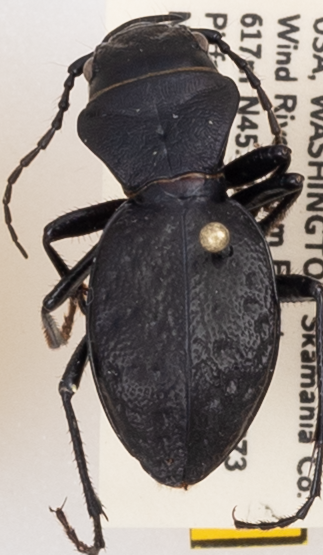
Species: Omus dejeanii
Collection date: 2019-06-04
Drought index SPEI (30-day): -1.01
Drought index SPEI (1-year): -2.09
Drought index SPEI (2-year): -2.09